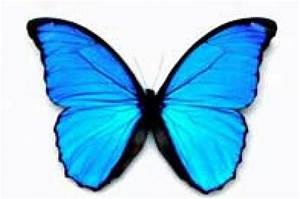
Label: butterfly